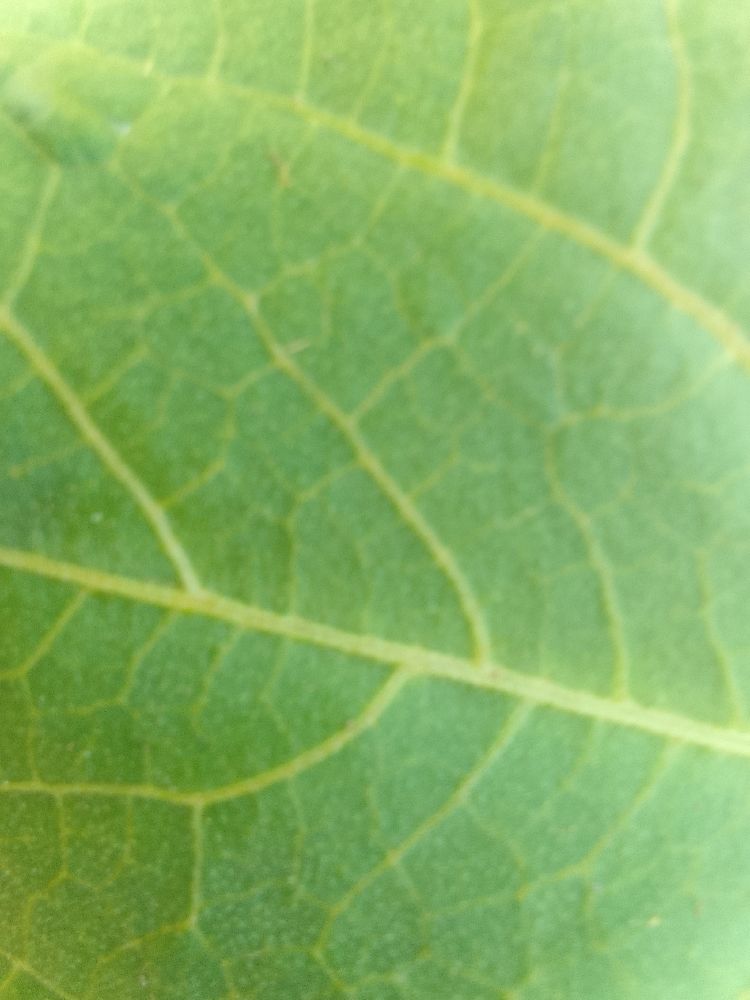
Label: healthy